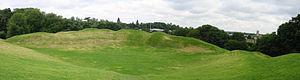
Corinium Dobunnorum était une importante cité de la province romaine de Bretagne. Au IVᵉ siècle, Corinium était la capitale de la province Britannia Prima. Elle était la deuxième plus grande ville après Londinium. Corinium est le nom antique de la ville de Cirencester, dans le Gloucestershire.